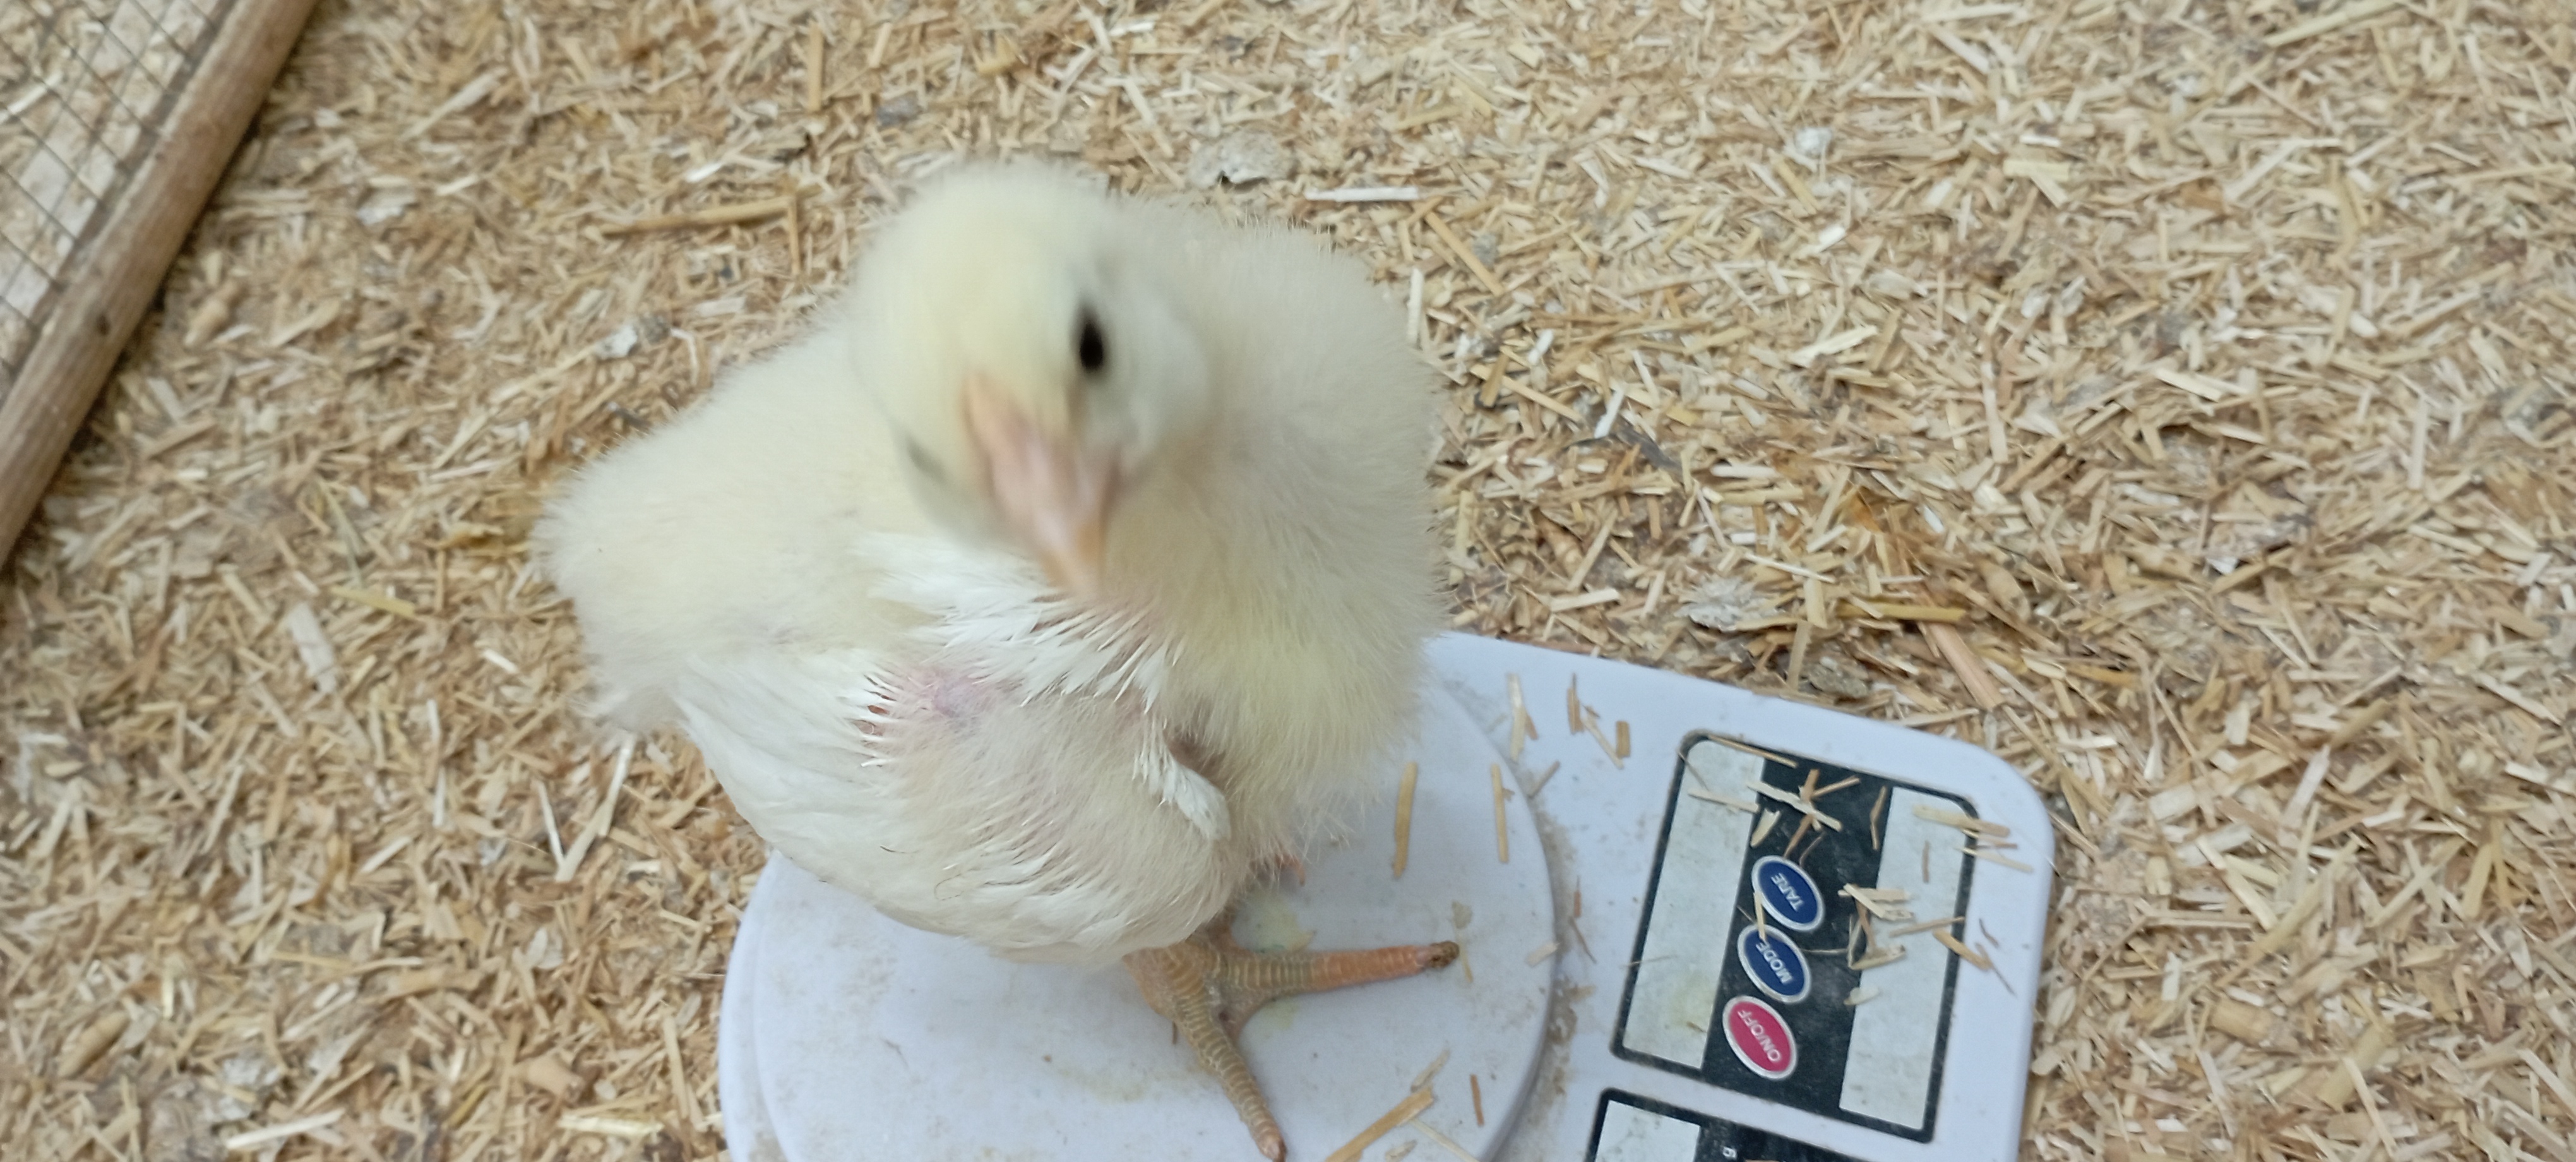
Weight: 362 g